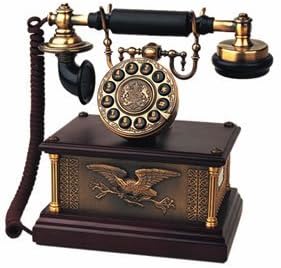
Modern Cool Decorate 1910s Classic Old Model Timey School Antique Vintage Novelty Funky Looking Style Retro Touch Tone Dial Fashion Nostalgic House Office Landline Telephone Reproduction Replica Clone
Category: All Electronics
-Paramount antique style phone Wooden case. Push button dialing in rotary fashion EAGLE
Features: Without Message Answering Machine. 1910s phone replica reproduction with Wooden case. Paramount antique style phone Push button dialing in rotary fashion | Pays for defective return shipping for this item only if a replacement requested. Early And Day After Thanksgiving Blackfriday Black Friday Cyber Monday Online Electronics Deals Sales | Awesome Basic Portable Friendly Easiest Unique Collectible Working Stylish Original Traditional Type Old Style Fashioned Skool Olden Day Fancy Ornamental Decorative Decorator Decoration Decor Unique Funny Cute Looking Shaped Big Key Button Dialing Dial Model Land Line Cord Corded Nostalgic Easy To Use Read Simple Imitation Prince Princess Home Telephone Without Talking Caller ID Display Bluetooth Speakerphone Speaker Phone | Hottest Coolest Perfect Nice Clever Cute Cool Coolest Awesome Meaningful Thoughtful Inexpensive Affordable Unique Last Minute Xmas Christmas Thank You Birthday Presents Gifts Exchange Ideas For My Old Best New Retired Retiring Retirement Retirees Her Him Brother Sister Men Dads Guys Couples Staff Friendship Employees Mothers Fathers Anniversary Day Corporate Business Office Colleagues Mom Husband Wife Grandparents Grandma Teachers Coworkers Appreciation Parents In Law Inlaws Who Have Everything